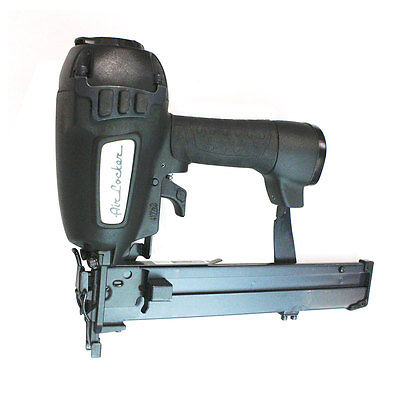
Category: stapler